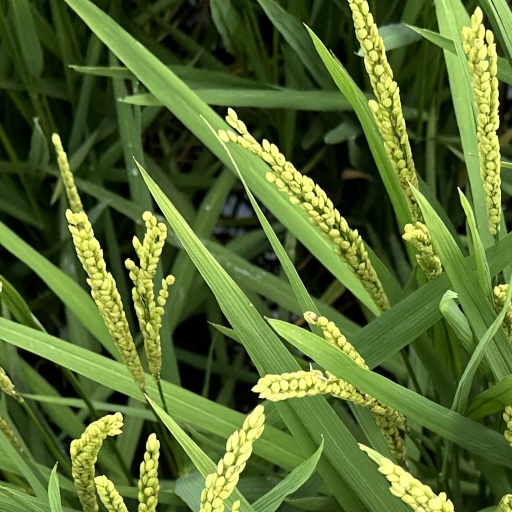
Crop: rice